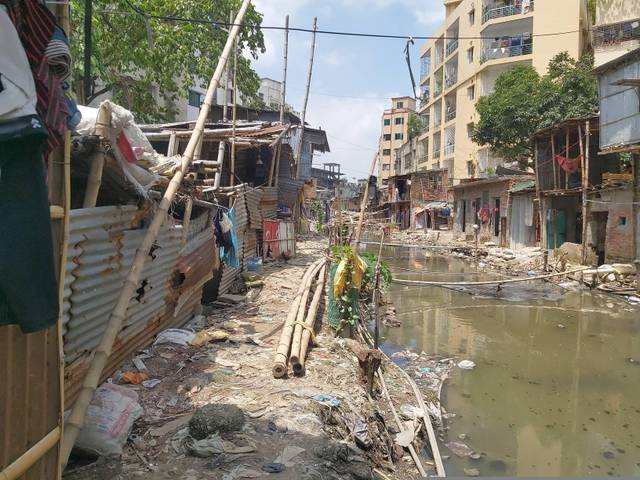
Region: Bangladesh
Coordinates: 23.813, 90.372